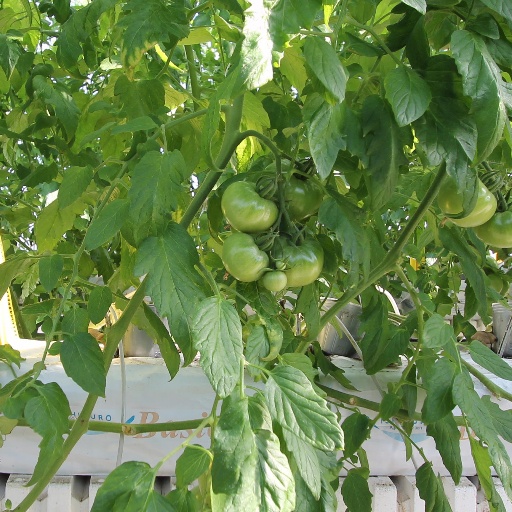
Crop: tomato